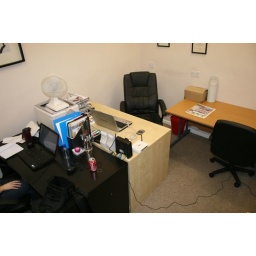
The new desk in the office